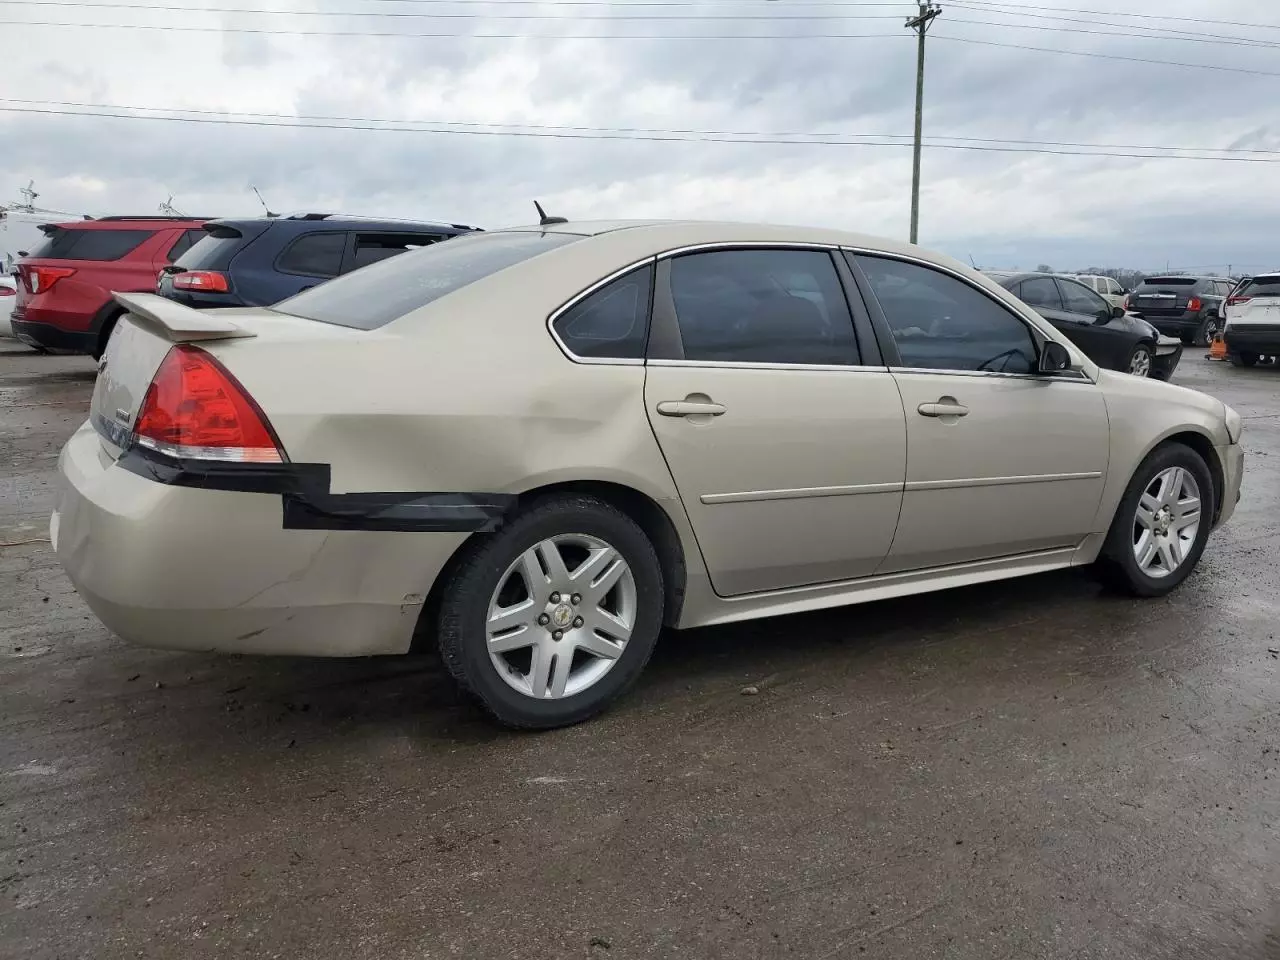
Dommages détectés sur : aile arrière droite, plaque d'immatriculation arrière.
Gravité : mineur